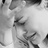
Emotion: sad